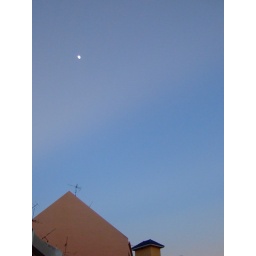
Was walking on the street near my house one evening. Peaceful.